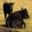
Label: cattle